Interferon gamma

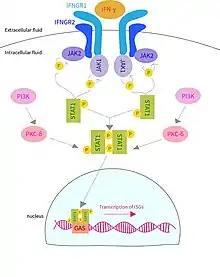
JAK-STAT signaling pathway activated by type II IFN.

The JAK proteins also lead to the activation of phosphatidylinositol 3-kinase (PI3K). PI3K leads to the activation of protein kinase C delta type (PKC-δ) which phosphorylates the amino acid serine in STAT1 transcription factors. The phosphorylation of the serine in STAT1-STAT1 homodimers are essential for the full transcription process to occur.